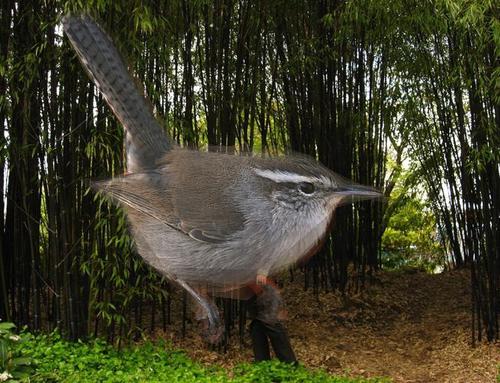
Bird species: Bewick_Wren
Bird type: landbird
Background: land